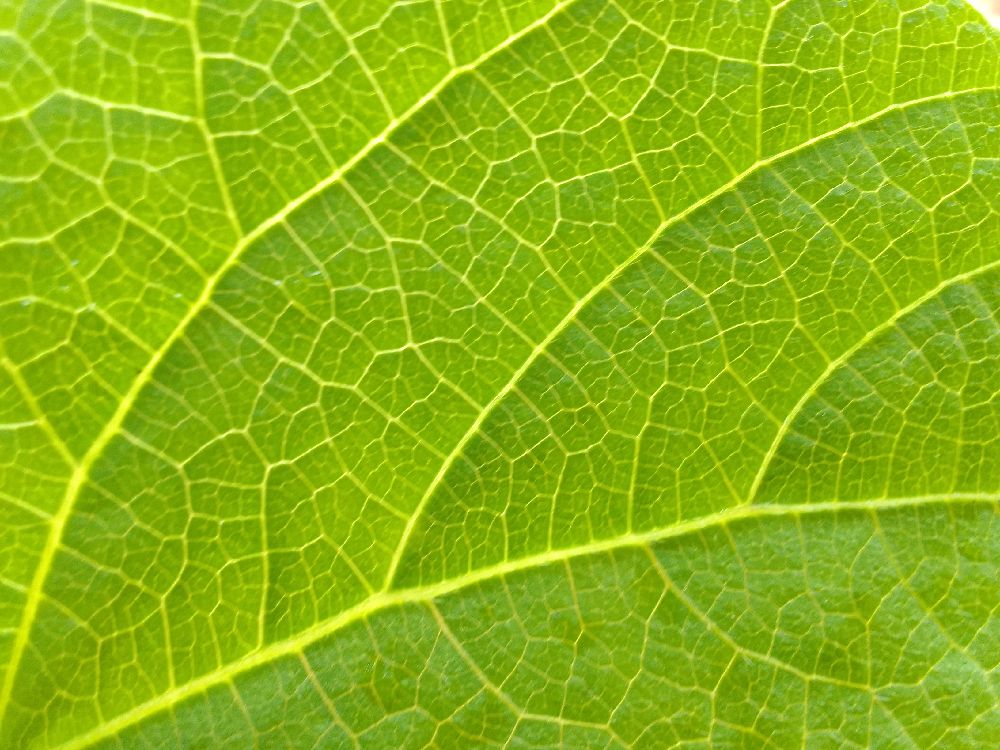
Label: healthy